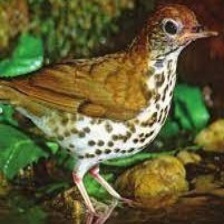
Species: WOOD THRUSH
Scientific name: HYLOCICHLA MUSTELINA